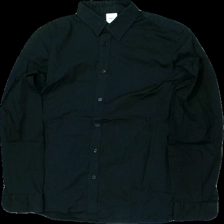
View: front
Type: Shirt
Category: Men
Brand: Bläck
Colors: Black
Material: 100% bomull
Pattern: Other
Cut: C-collar
Size: S
Season: All
Stains: Minor
Damage: smutsigt och luddigt runt krage
Damage location: top center
Damage 2: blekt på ärmslut
Damage 2 location: middle center
Damage 3: blekt på ärmslut
Damage 3 location: middle center
Price range: <50
Recommended usage: Export
Description: svart skjorta med svarta knappar